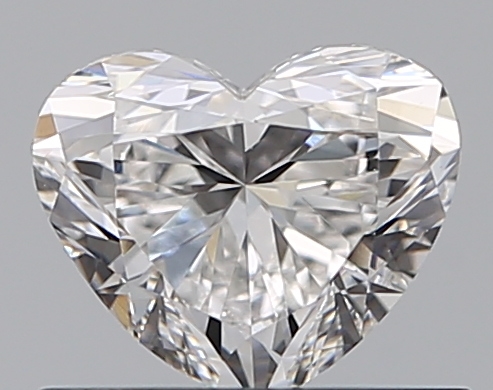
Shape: heart
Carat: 0.59
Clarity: VS1
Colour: F
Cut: EX
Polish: EX
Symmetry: VG
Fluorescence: N
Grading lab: GIA
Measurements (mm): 4.91 x 5.82 x 3.39